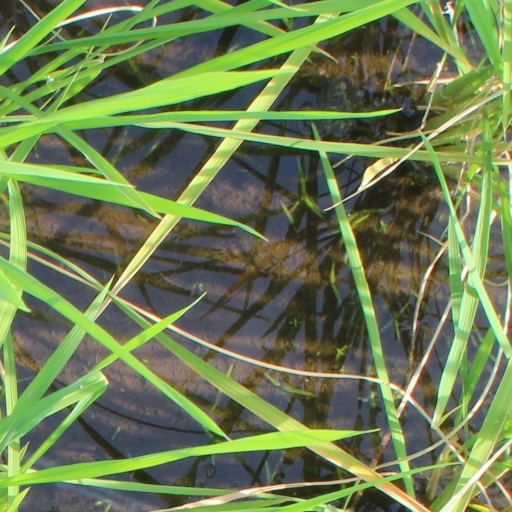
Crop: rice